Pentium (original)

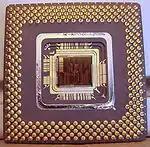
Pentium MMX 166 MHz without cover

The P55C (or 80503) was developed by Intel's Research & Development Center in Haifa, Israel. It was sold as Pentium with MMX Technology (usually just called Pentium MMX); although it was based on the P5 core, it featured a new set of 57 "MMX" instructions intended to improve performance on multimedia tasks, such as encoding and decoding digital media data. The Pentium MMX line was introduced on October 22, 1996, and released in January 1997.